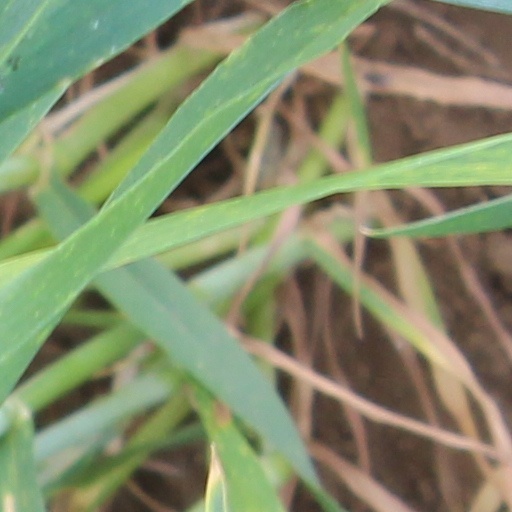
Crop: wheat